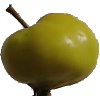
Label: Apple Red Yellow 2